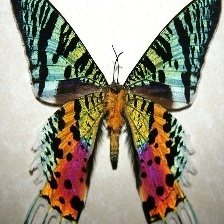
Species: MADAGASCAN SUNSET MOTH